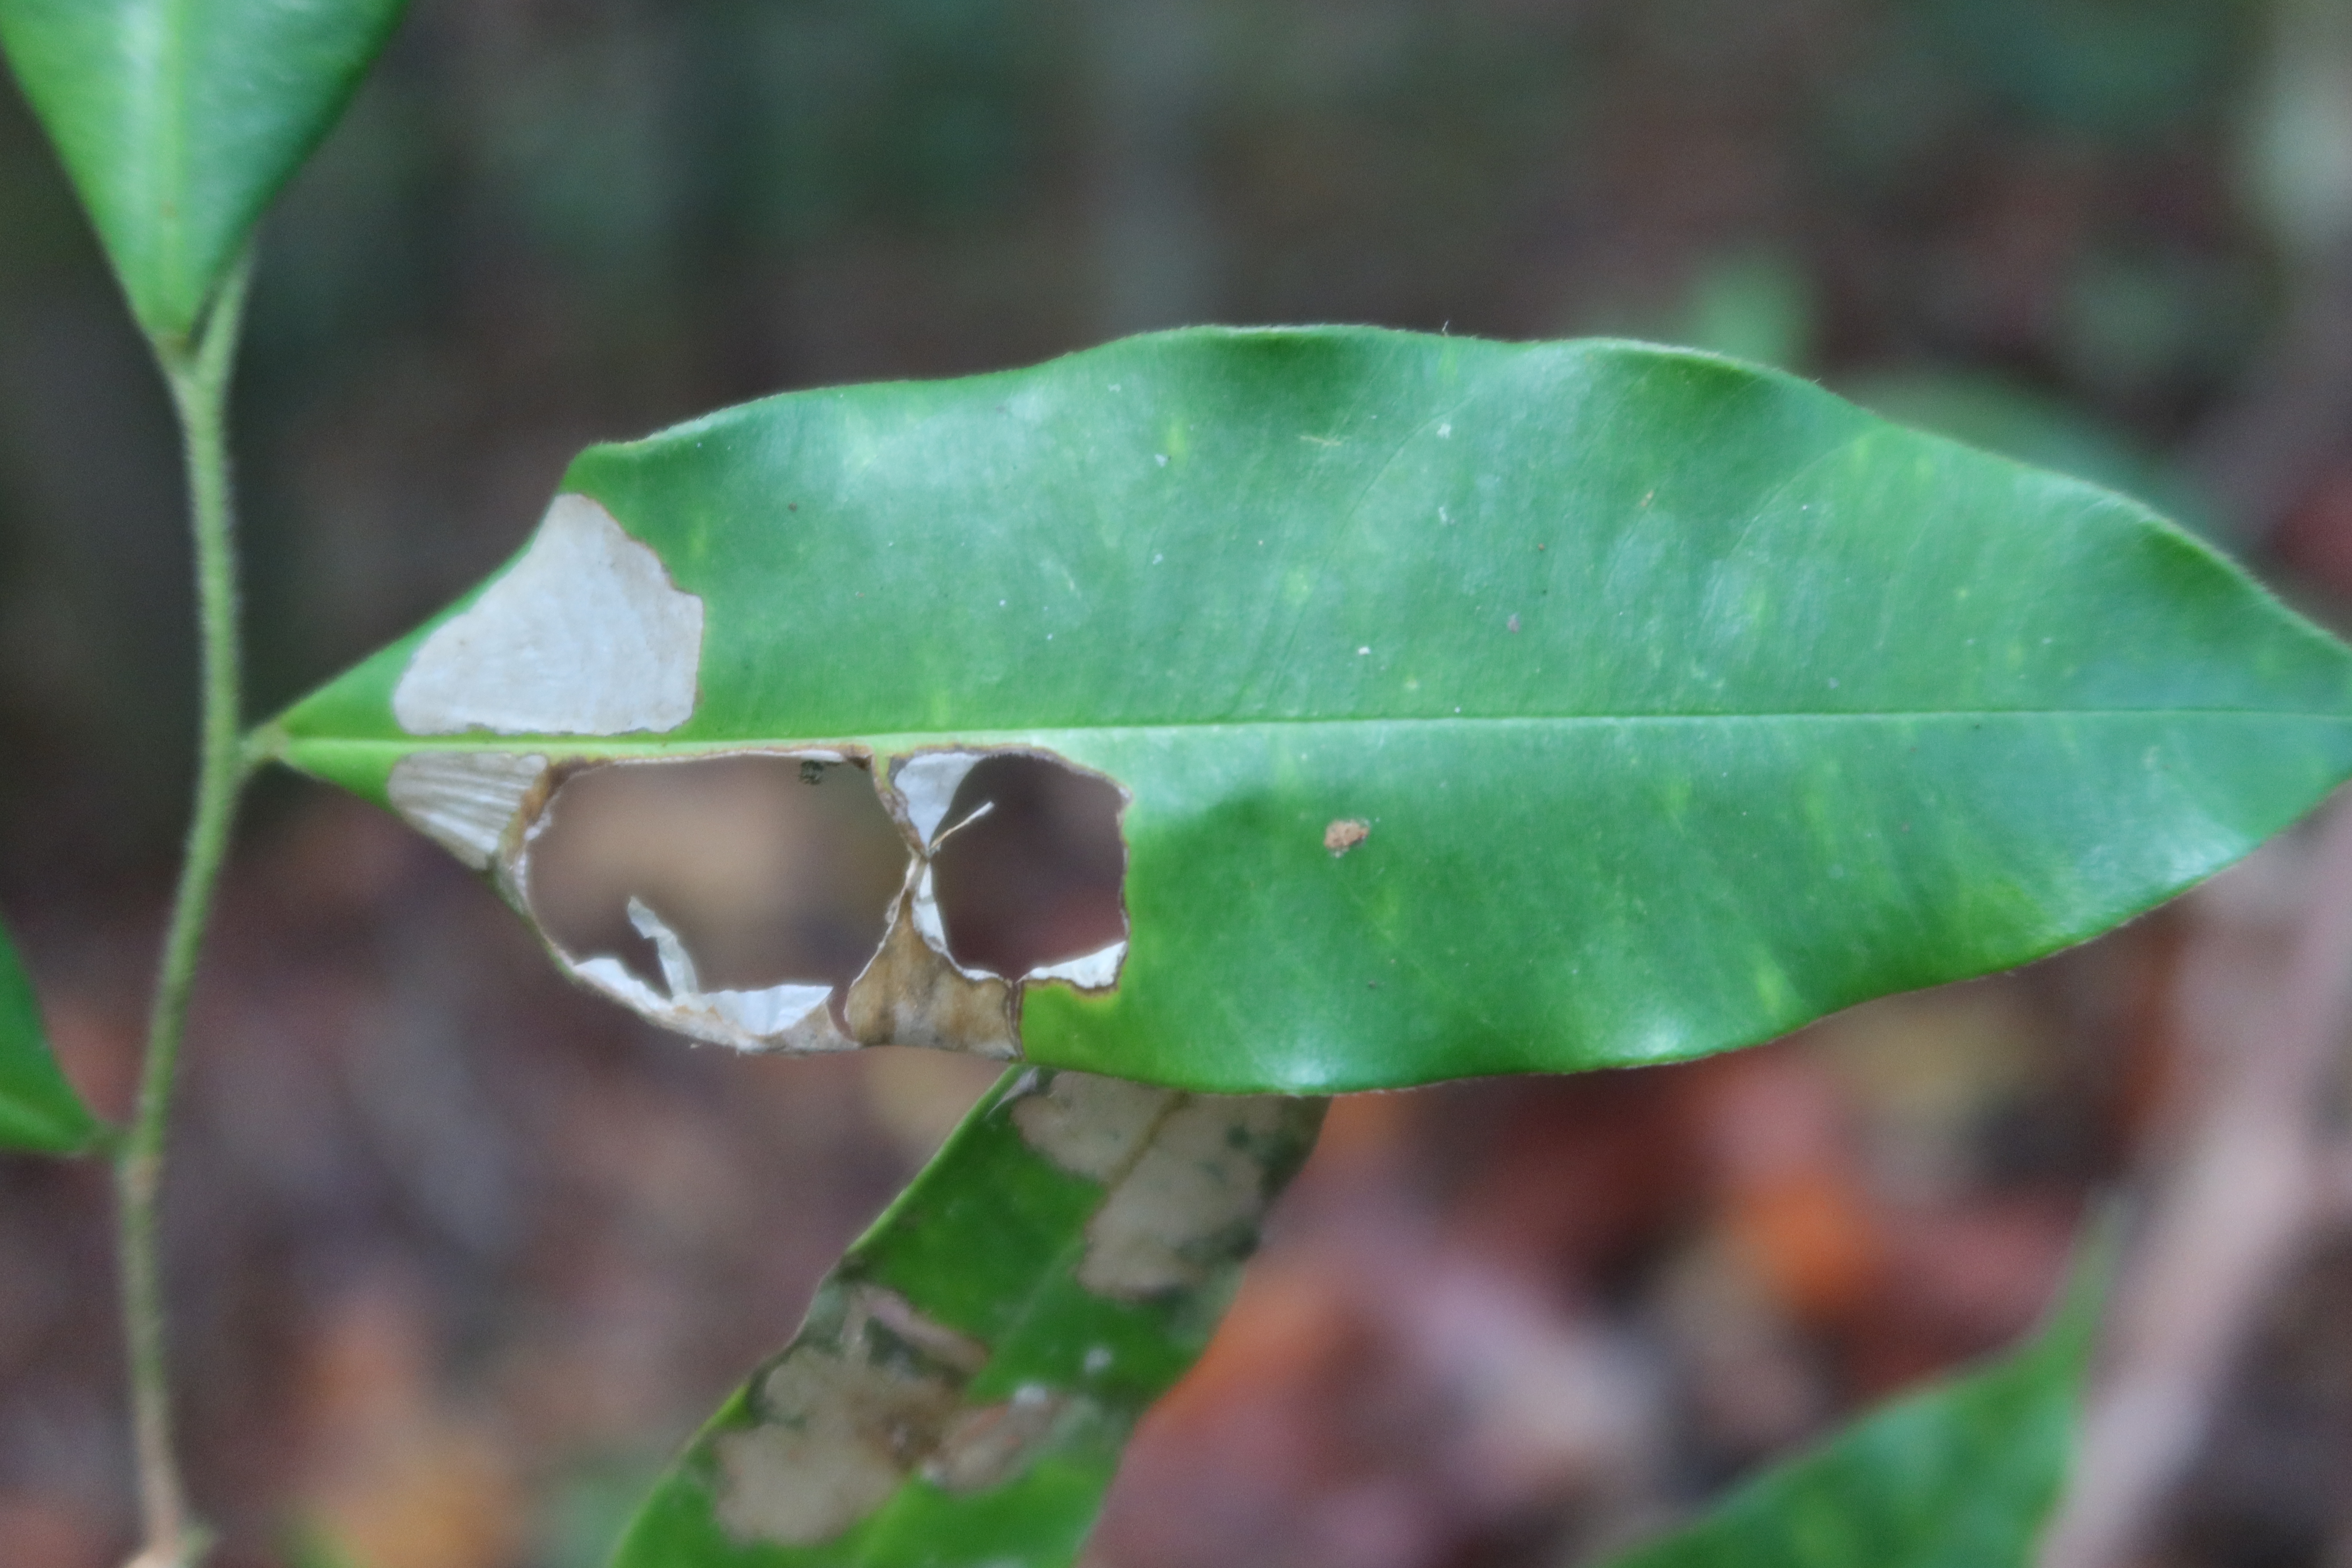
Label: Translucent lesion